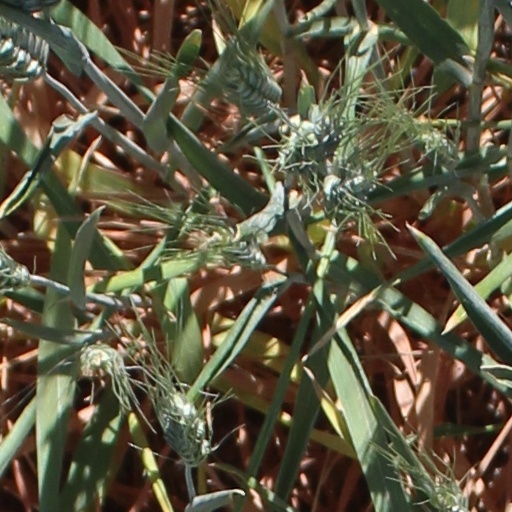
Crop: wheat